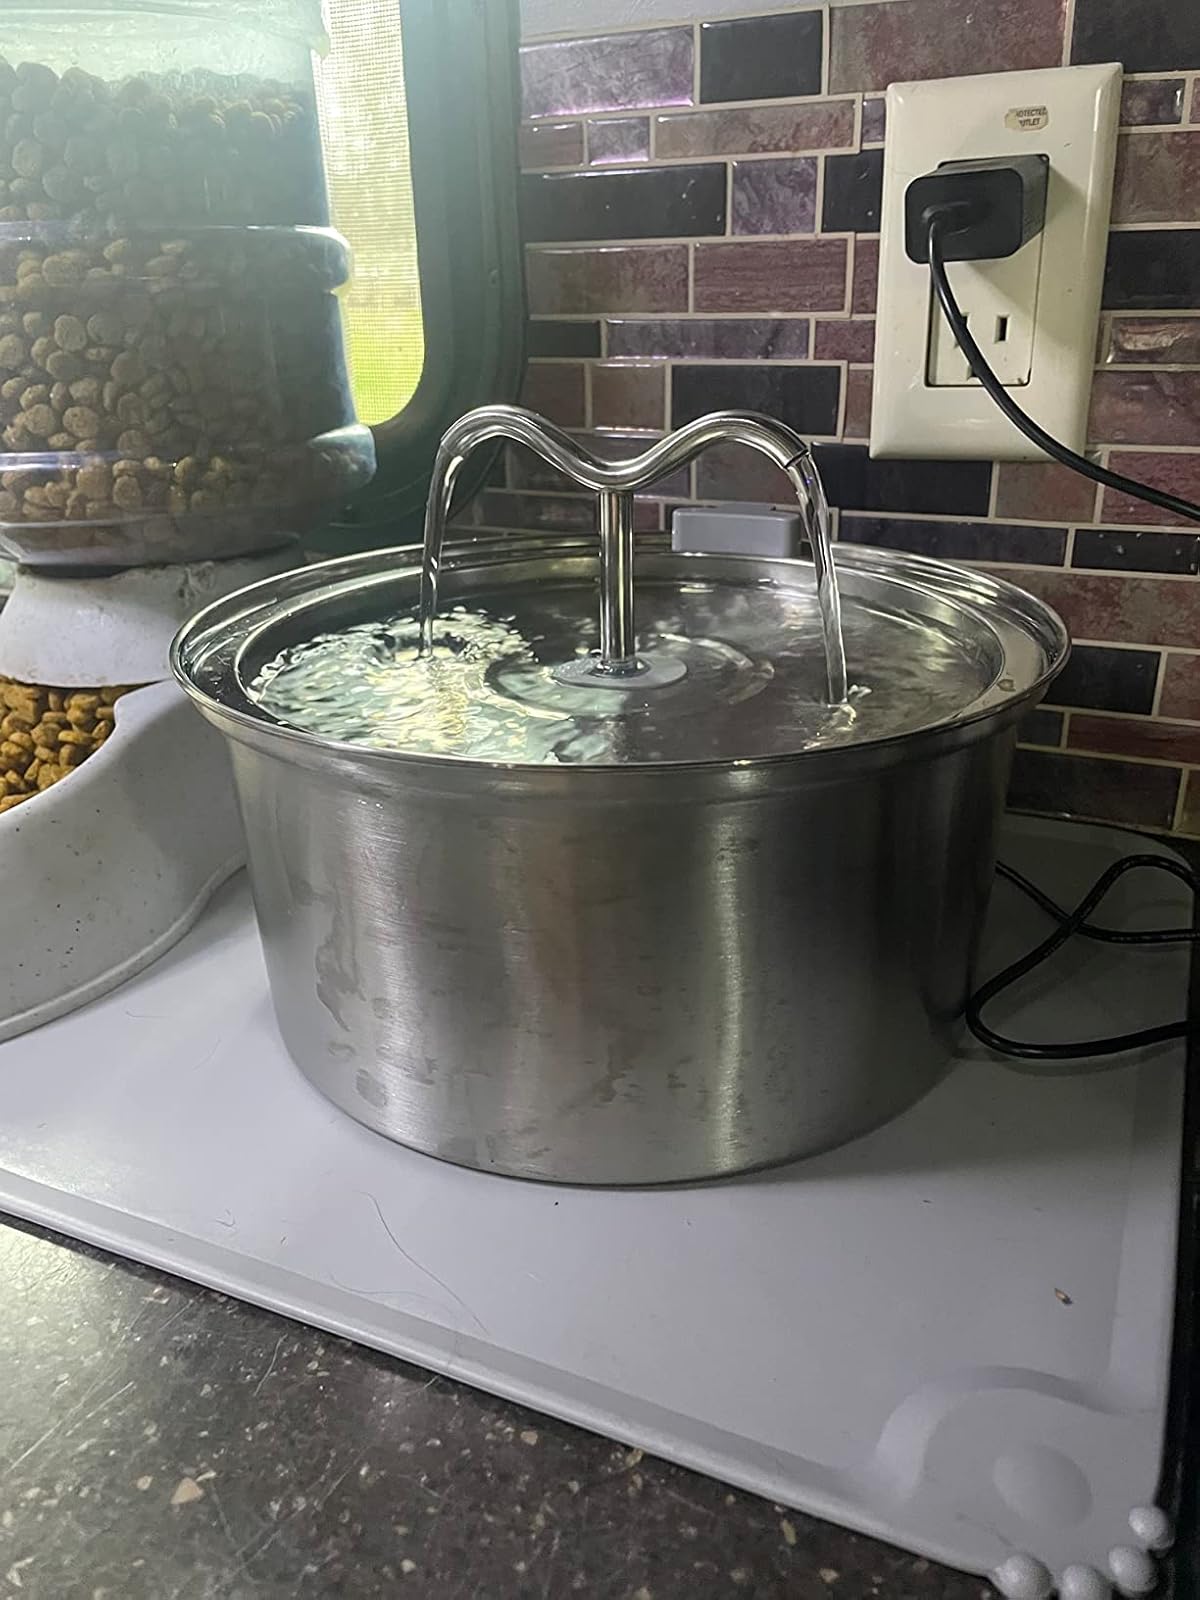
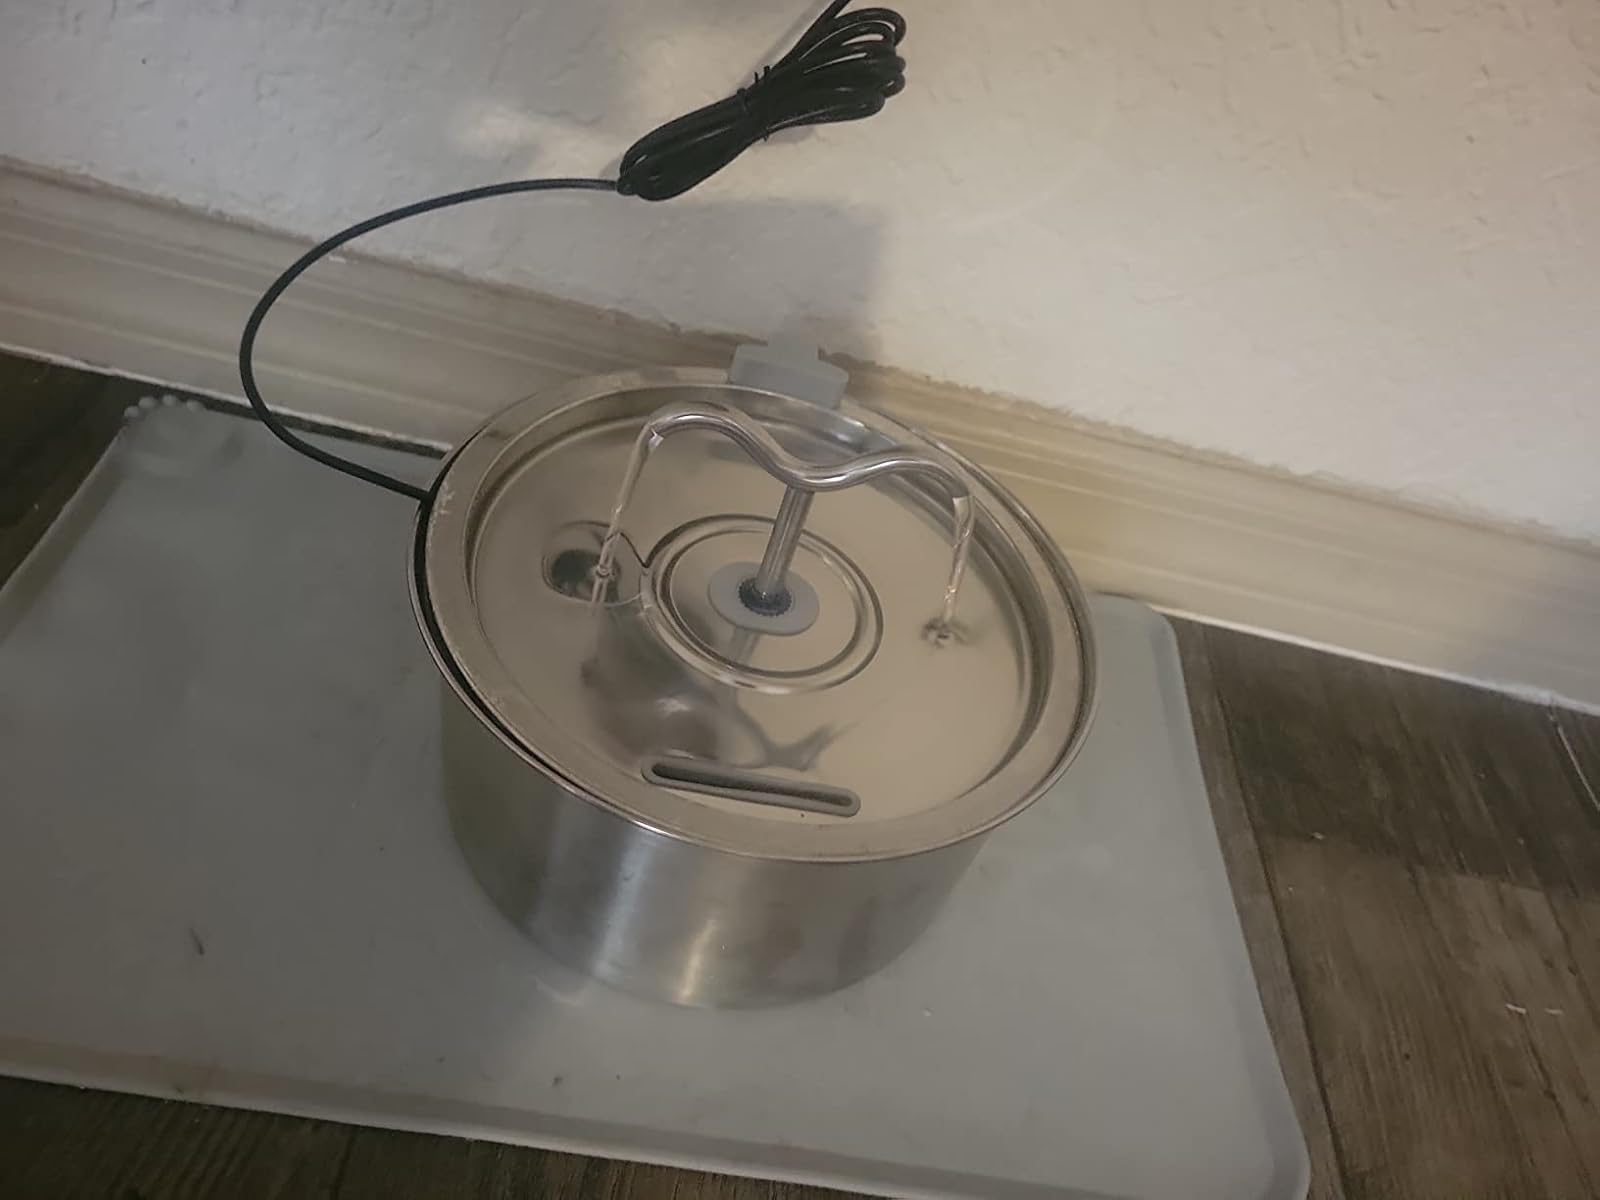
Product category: items_bowl
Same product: yes